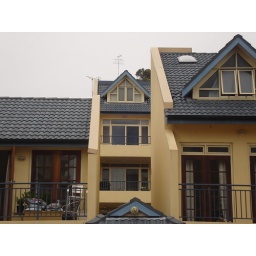
Home = Top balcony and window in the back